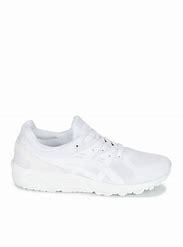
Brand: Asics
Model: Gel Kayano EVO